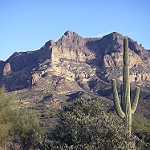
Scene: Outdoor